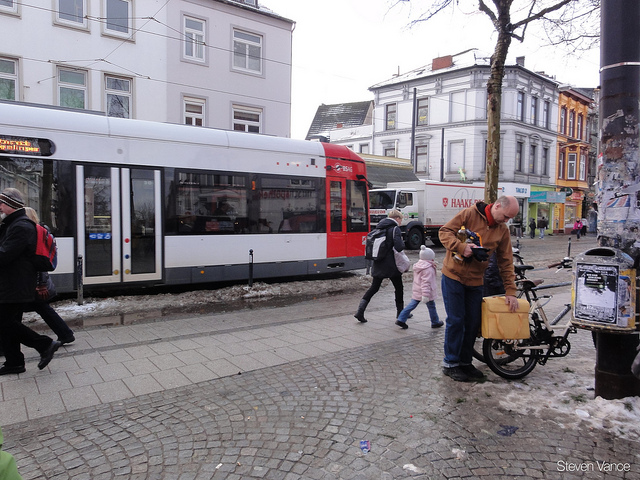
A public bus driving down a snowy city street.

A bus driving past people on a busy street.

A city bus on a street next to a sidewalk of pedestrians standing and walking.

People walk on the street while a bus is parked.